Death and state funeral of J. Jayalalithaa

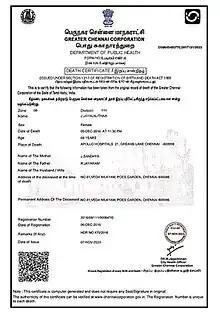
Death certificate issued for J Jayalalithaa

On 6 December 2016 at around 0:15 IST, the hospital officially announced that she had died at 23:30 (5 December 2016) and she became the first female chief minister to die in office in India.